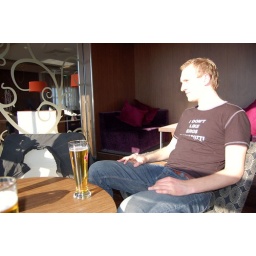
Sun paradise in the cutest bar on the roof of Hotel Latvia